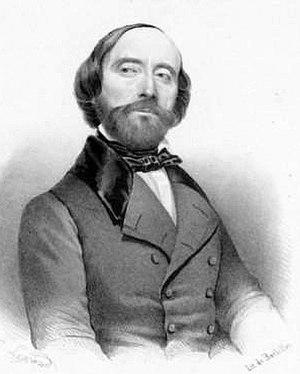
Charles VI est un opéra en cinq actes et sept tableaux de Fromental Halévy, sur un livret de Germain et Casimir Delavigne créé à l'Académie royale de musique le 15 mars 1843. Dernier grand succès du compositeur à l'Opéra de Paris, l’œuvre ne s'est pas maintenue au répertoire et on ne compte qu'une production au XXᵉ siècle et une seule représentation au XXIᵉ siècle.